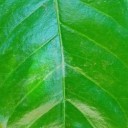
Label: Healthy